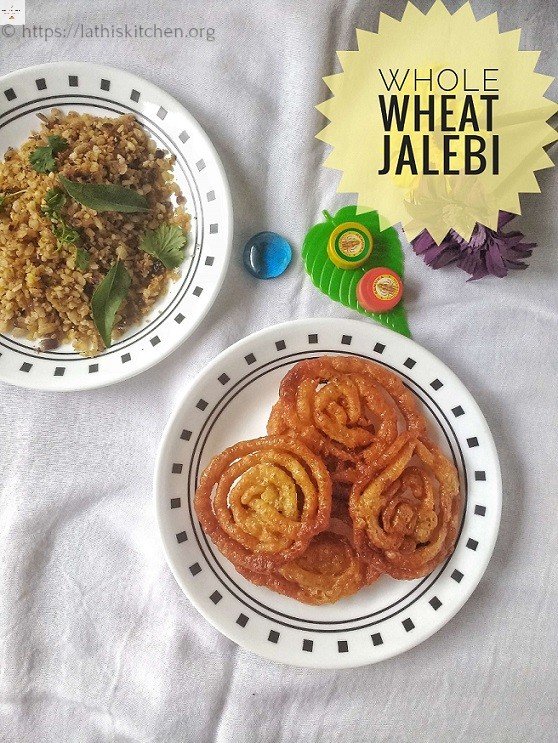
Dish: jalebi